Ankylosauridae

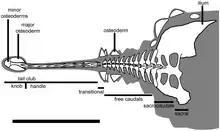
"Dyoplosaurus" tail reconstruction, showing terms used for parts of ankylosaurid tails

Ankylosaurids are stout, solidly built, armoured dinosaurs. They possess accessory ossifications on cranial bones that cover some skull openings and form wedge-shaped, horn-like structures. Along the ankylosaurid torso are scute rows, which are filled in with smaller ossicles to create a fused shield of armour. Only two collars of armour plates can be found on the neck, as opposed to the sister group, nodosaurids, which have three. Nodosauridae and Ankylosauridae also share the unique attribute of abundant structural fibres in both primary and secondary bone. Ankylosaurids also have an S-shaped narial passage.